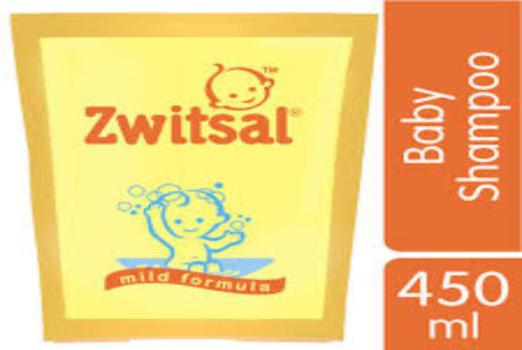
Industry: Necessities